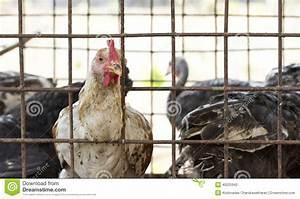
chicken